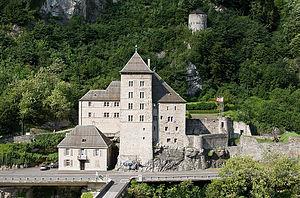
Château, Tour Dufour et ancien octroi de douane à St-Maurice
Saint-Maurice est une commune suisse du canton du Valais, située dans le district homonyme dont elle est le chef-lieu.
Cette liste présente les biens culturels d'importance nationale dans le canton du Valais. Cette liste correspond à l'édition 2009 de l'Inventaire Suisse des biens culturels d'importance nationale pour le canton du Valais. Il est trié par commune et inclus : 58 bâtiments séparés, 16 collections, 15 sites archéologiques et deux cas particuliers.